Culture of Saint Lucia

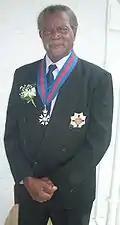
Sir Dunstan St. Omer

Traditionally, in common with other Caribbean countries, Saint Lucia held a carnival before Lent. In 1999, it was moved to mid-July so as not to clash with the much larger Trinidad and Tobago carnival, and in effort to attract more overseas visitors. It is a two-day festival where people walk about two miles. Before carnival, there is a competition among women in the country to find the queen of carnival.